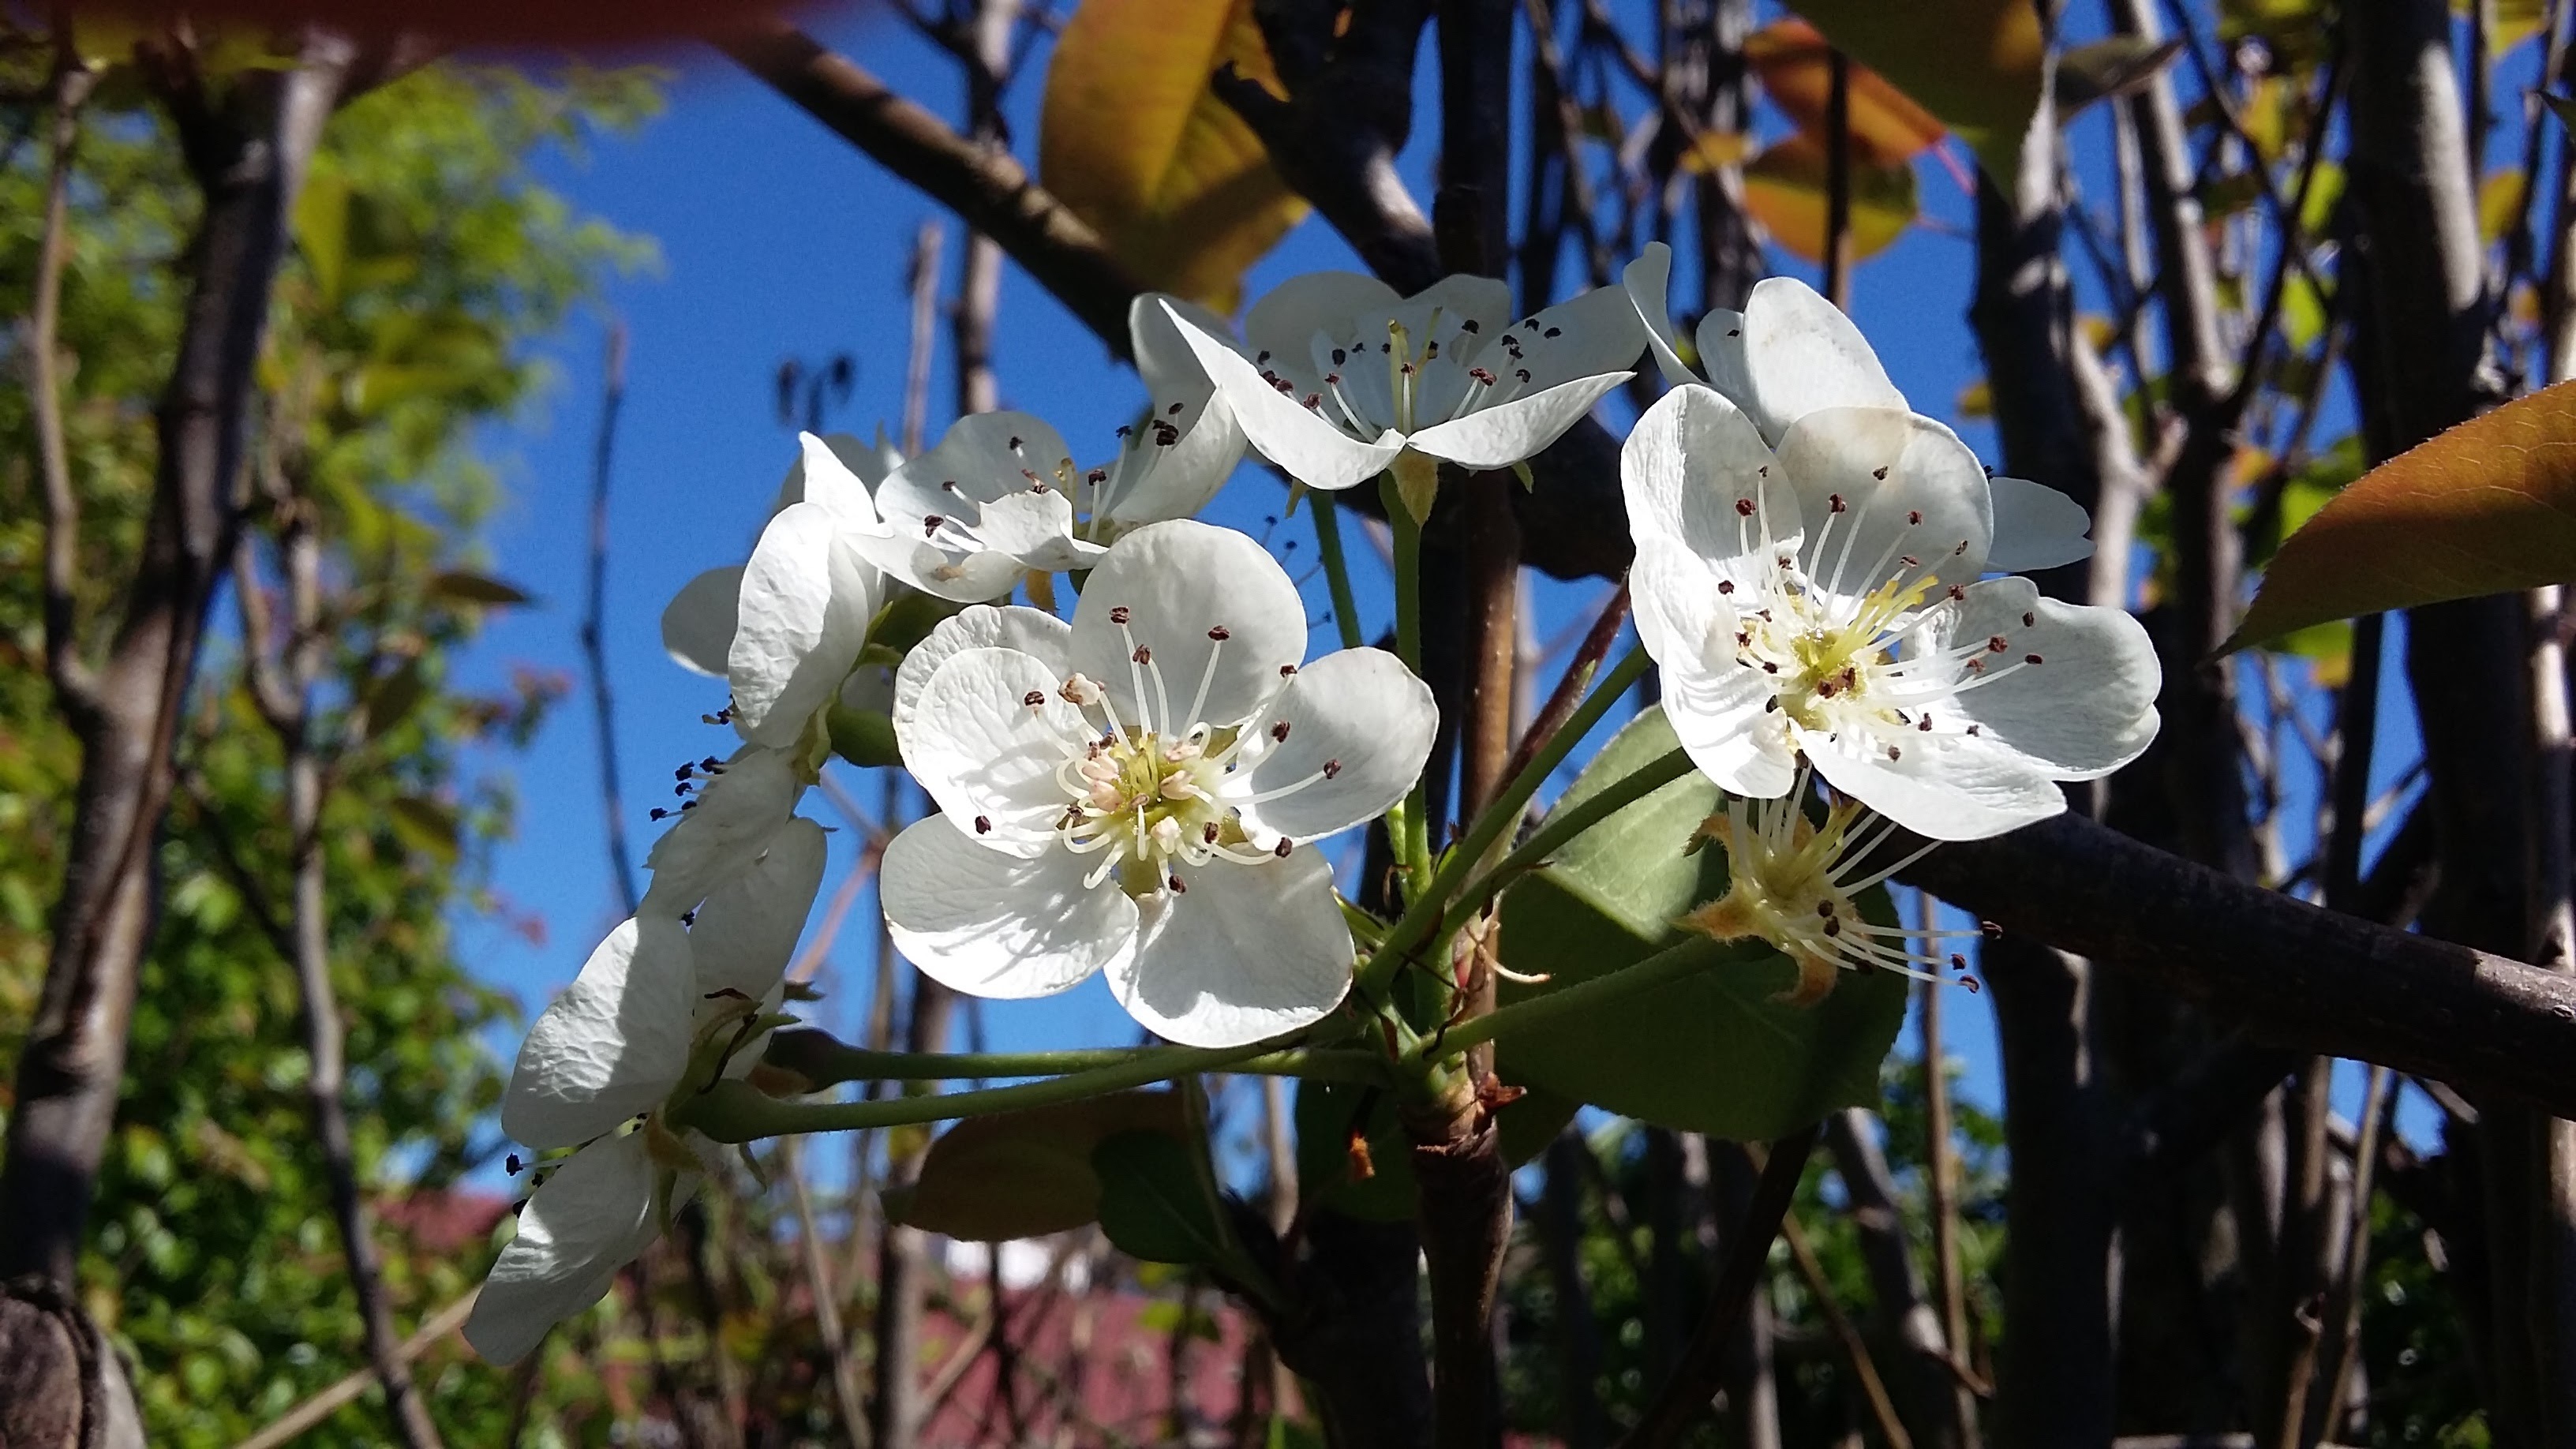
tree, nature, branch, blossom, plant, white, sunlight, flower, spring, botany, garden, flora, wildflower, twigs, flowering plant, land plant